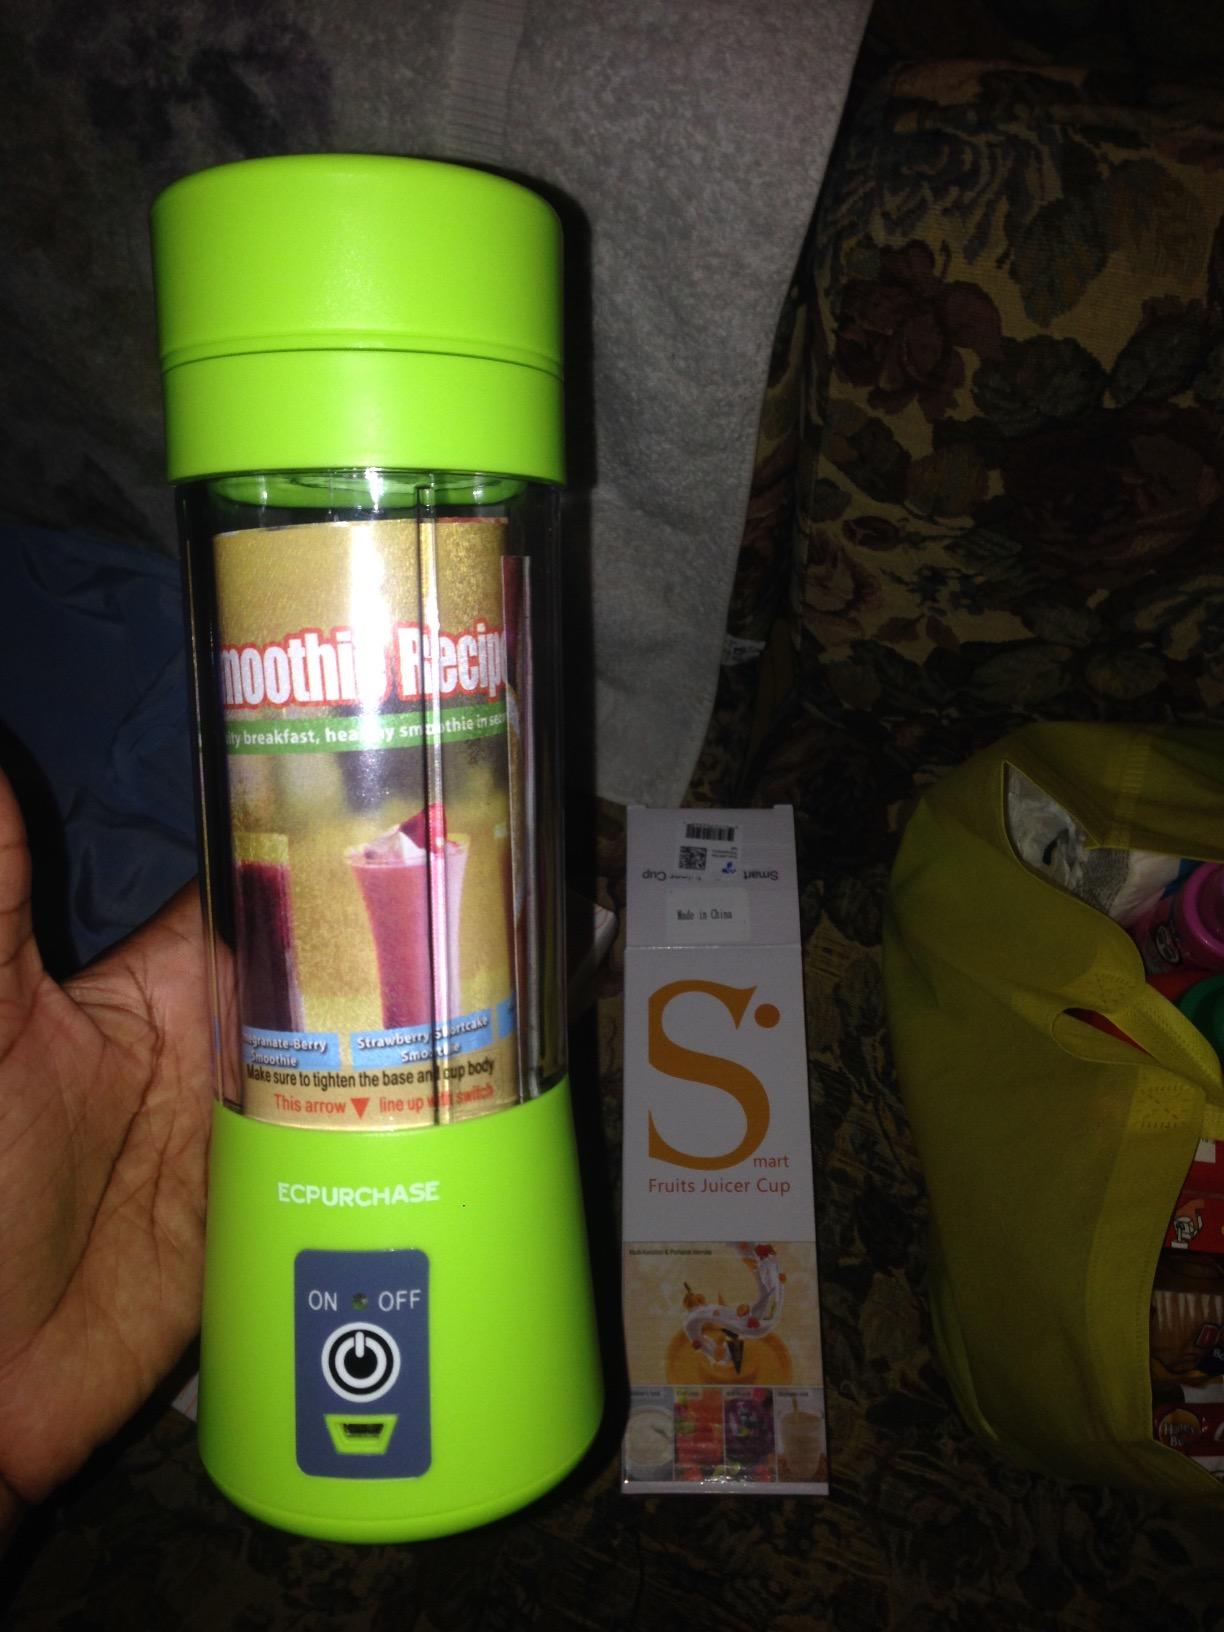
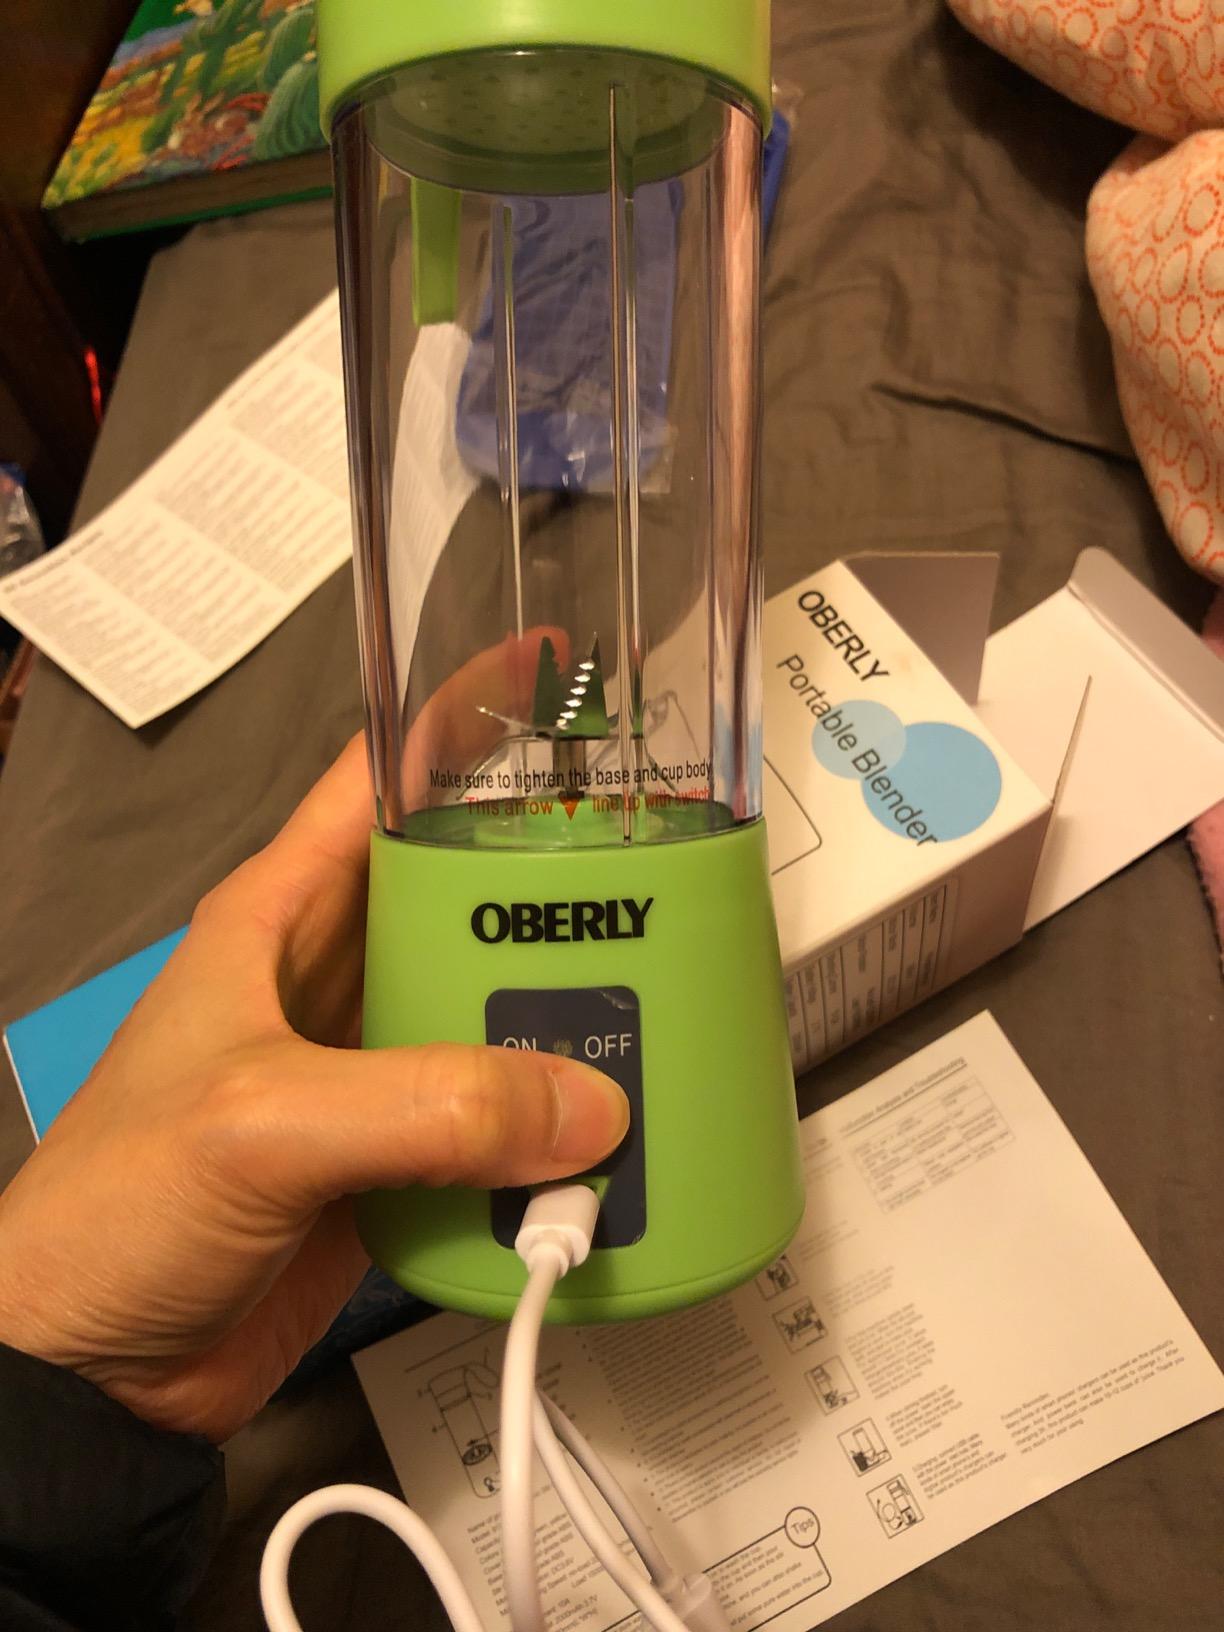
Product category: items_blender
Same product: no